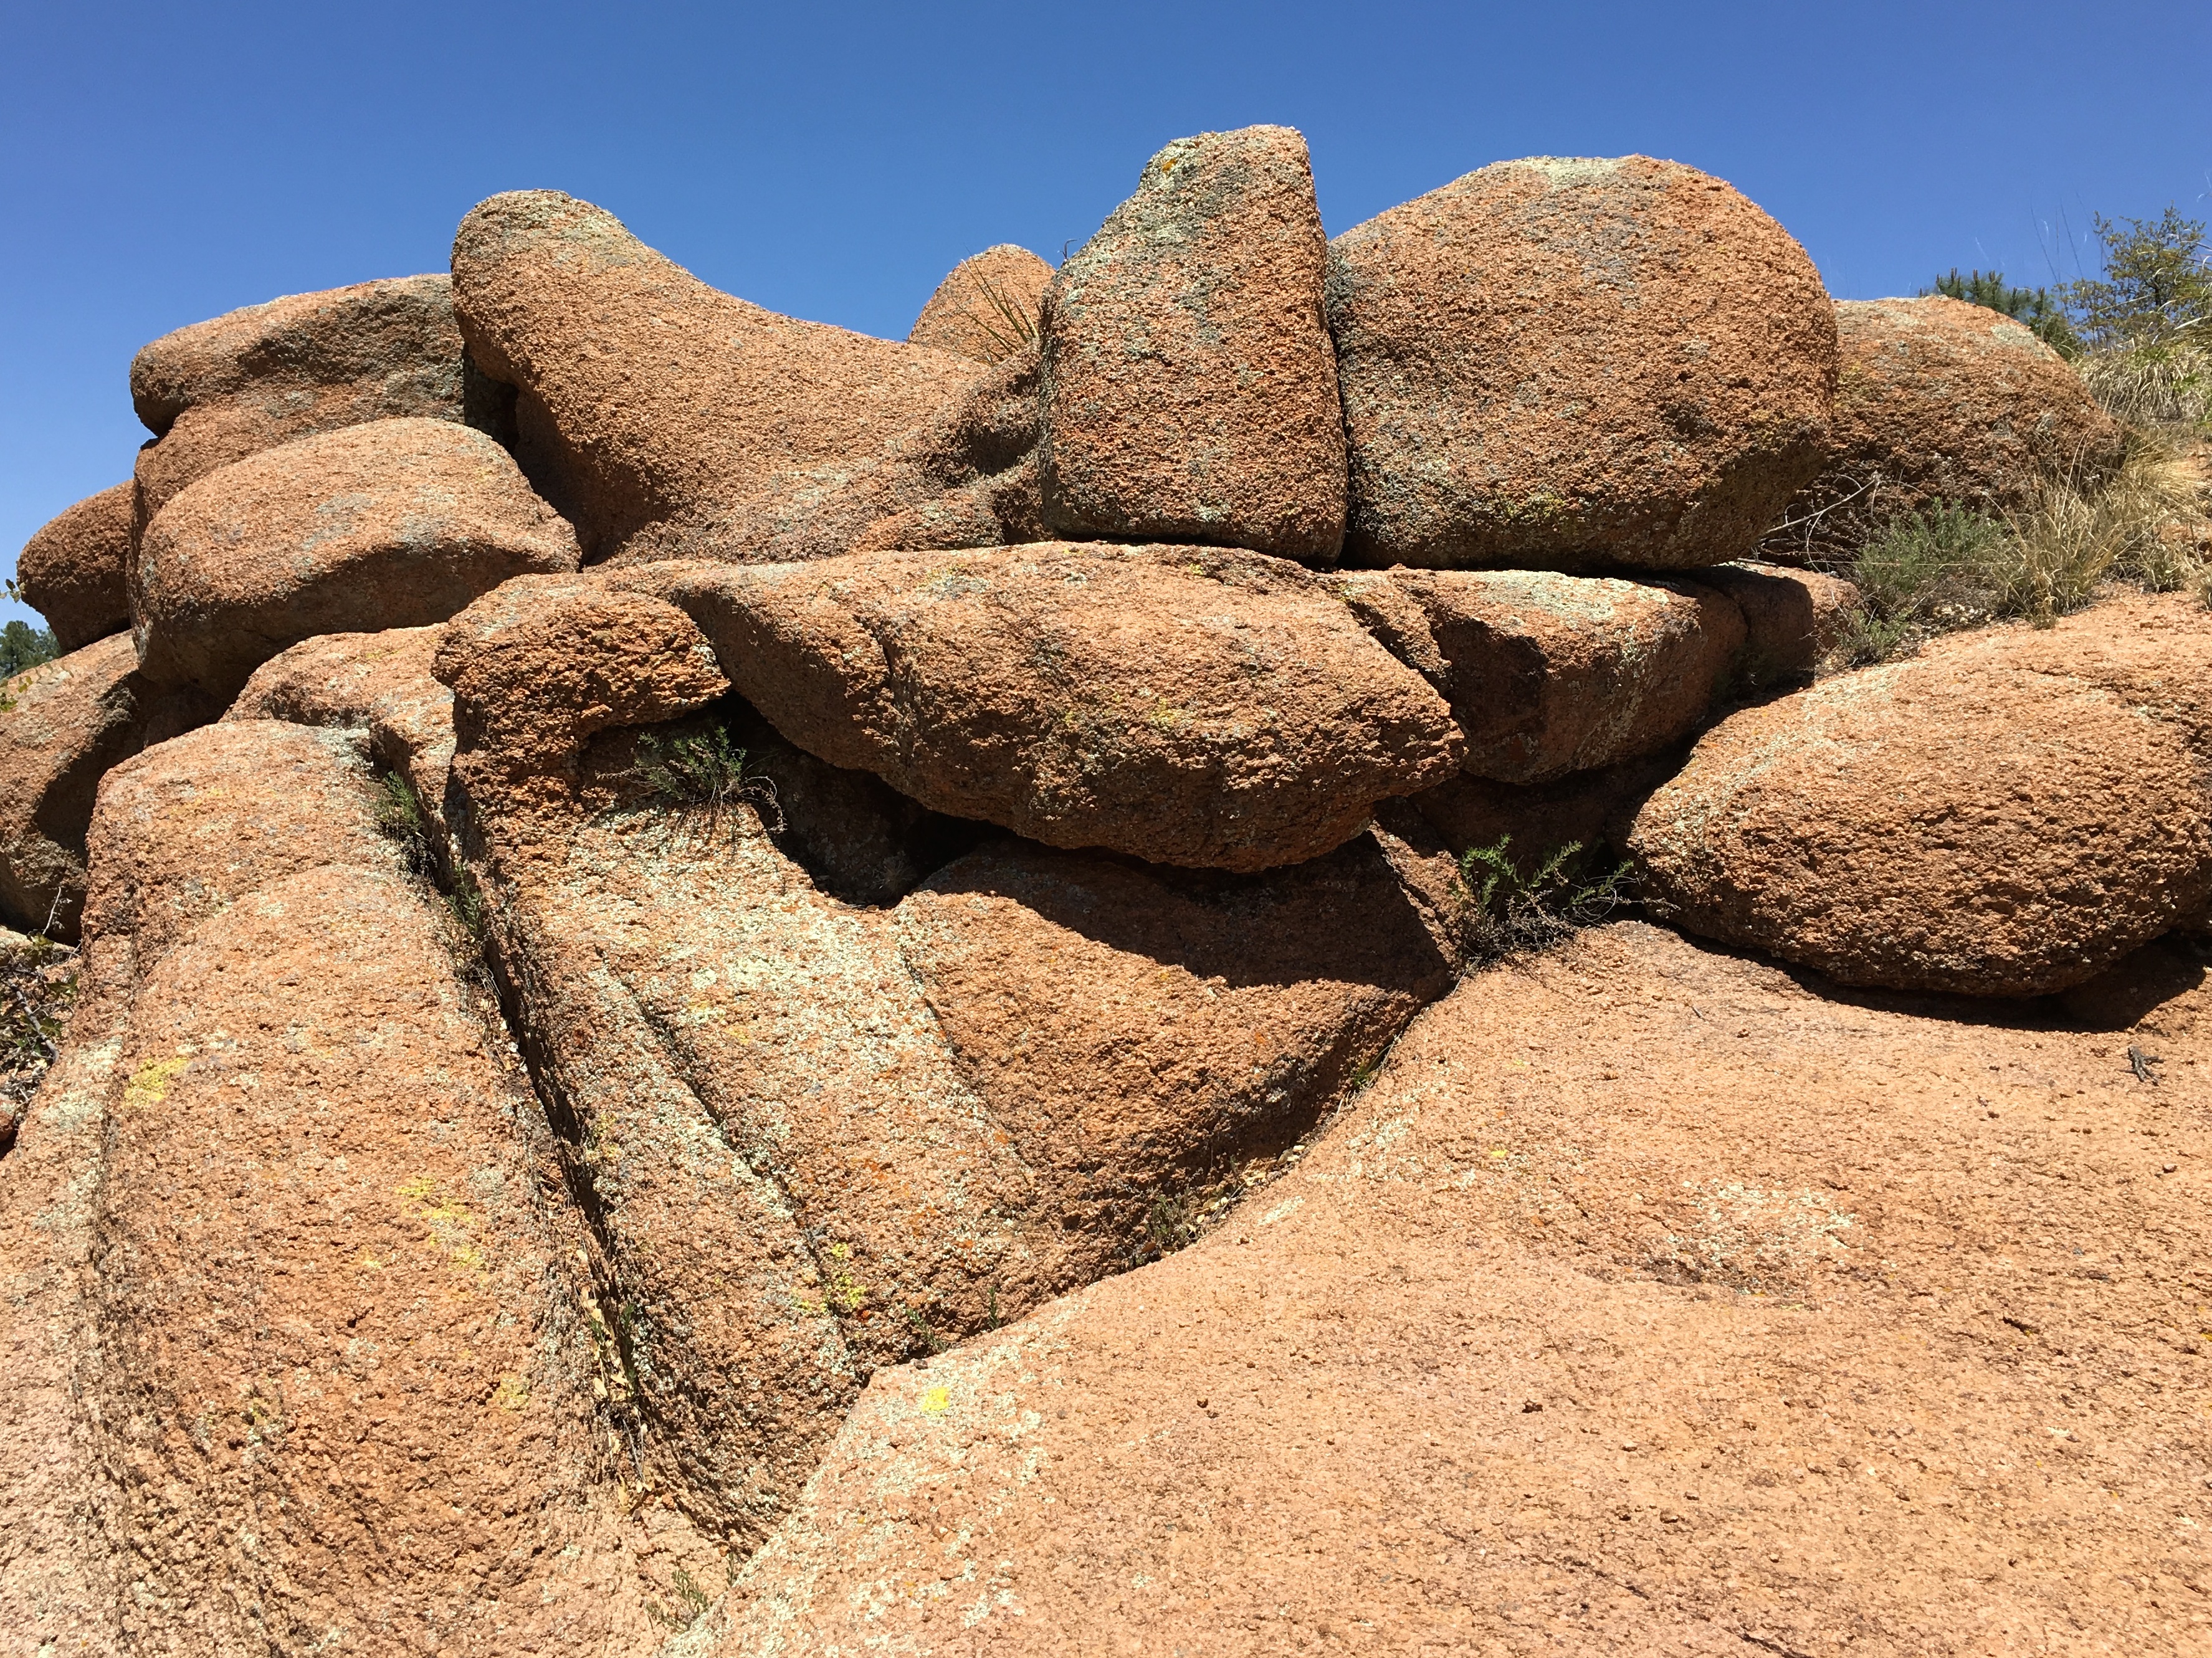
sand, rock, formation, soil, material, geology, outcrop, badlands, boulder, wadi, bedrock, ancient history